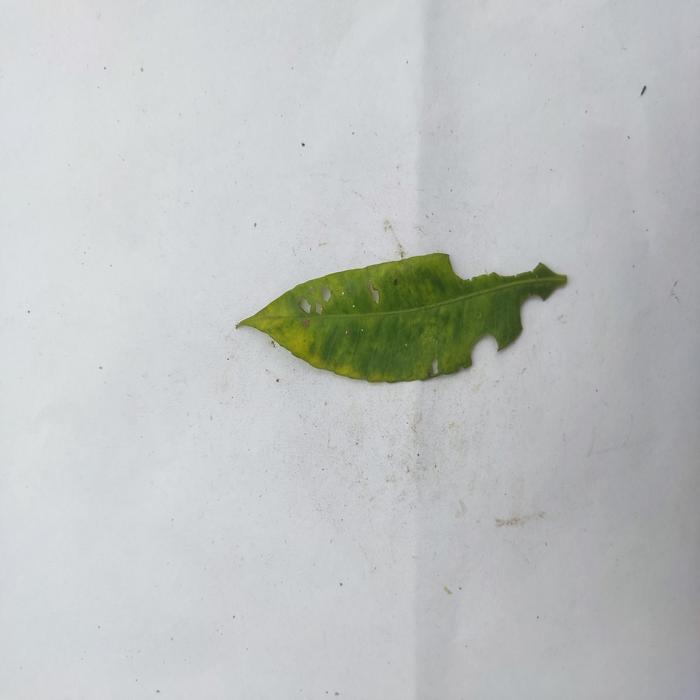
Crop: Hog Plum
Leaf condition: Anthracnose